Manhattanville University

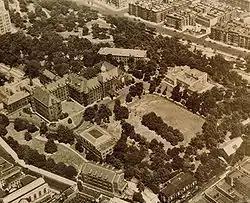
An aerial photo of the former campus of the Manhattanville College of the Sacred Heart in the Manhattanville section of northwestern Manhattan in New York City, taken from the south looking northeast

In the 1930s, the Manhattanville student body consisted of approximately 200 female students. Though small, the college made headlines across the country for taking a strong position promoting racial equality decades before the Civil Rights Movement of the late 1950s, into the 1960s and 1970s. In May 1933, students created the "Manhattanville Resolutions" a document that pledged an active student commitment to racial justice. This commitment was tested when the first Negro woman student was admitted to the college in 1938.